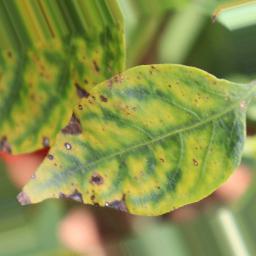
Label: nutritional